Moland House

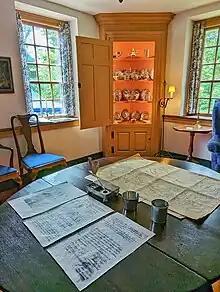
Moland house interior with replication of Washington's Plan for the Battle of Brandywine signed by his Generals

In the early evening of August 10, 1777, 11,000 Continental Army and militia soldiers were marching up York Road towards the Cross Roads with Bristol Road (which is known today as Hartsville, PA) on their way to Coryell's Ferry (now New Hope), intending to camp four miles beyond the Delaware River in New Jersey.